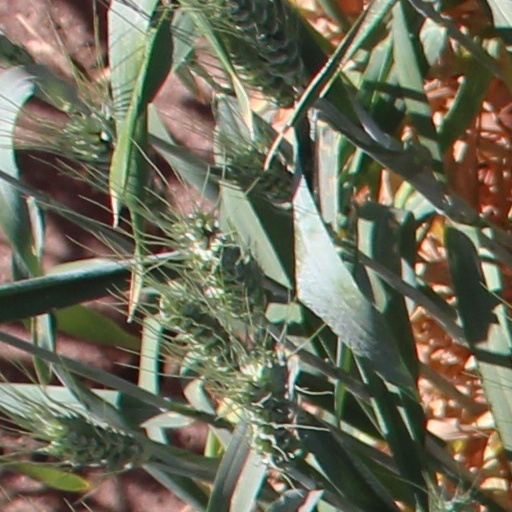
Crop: wheat